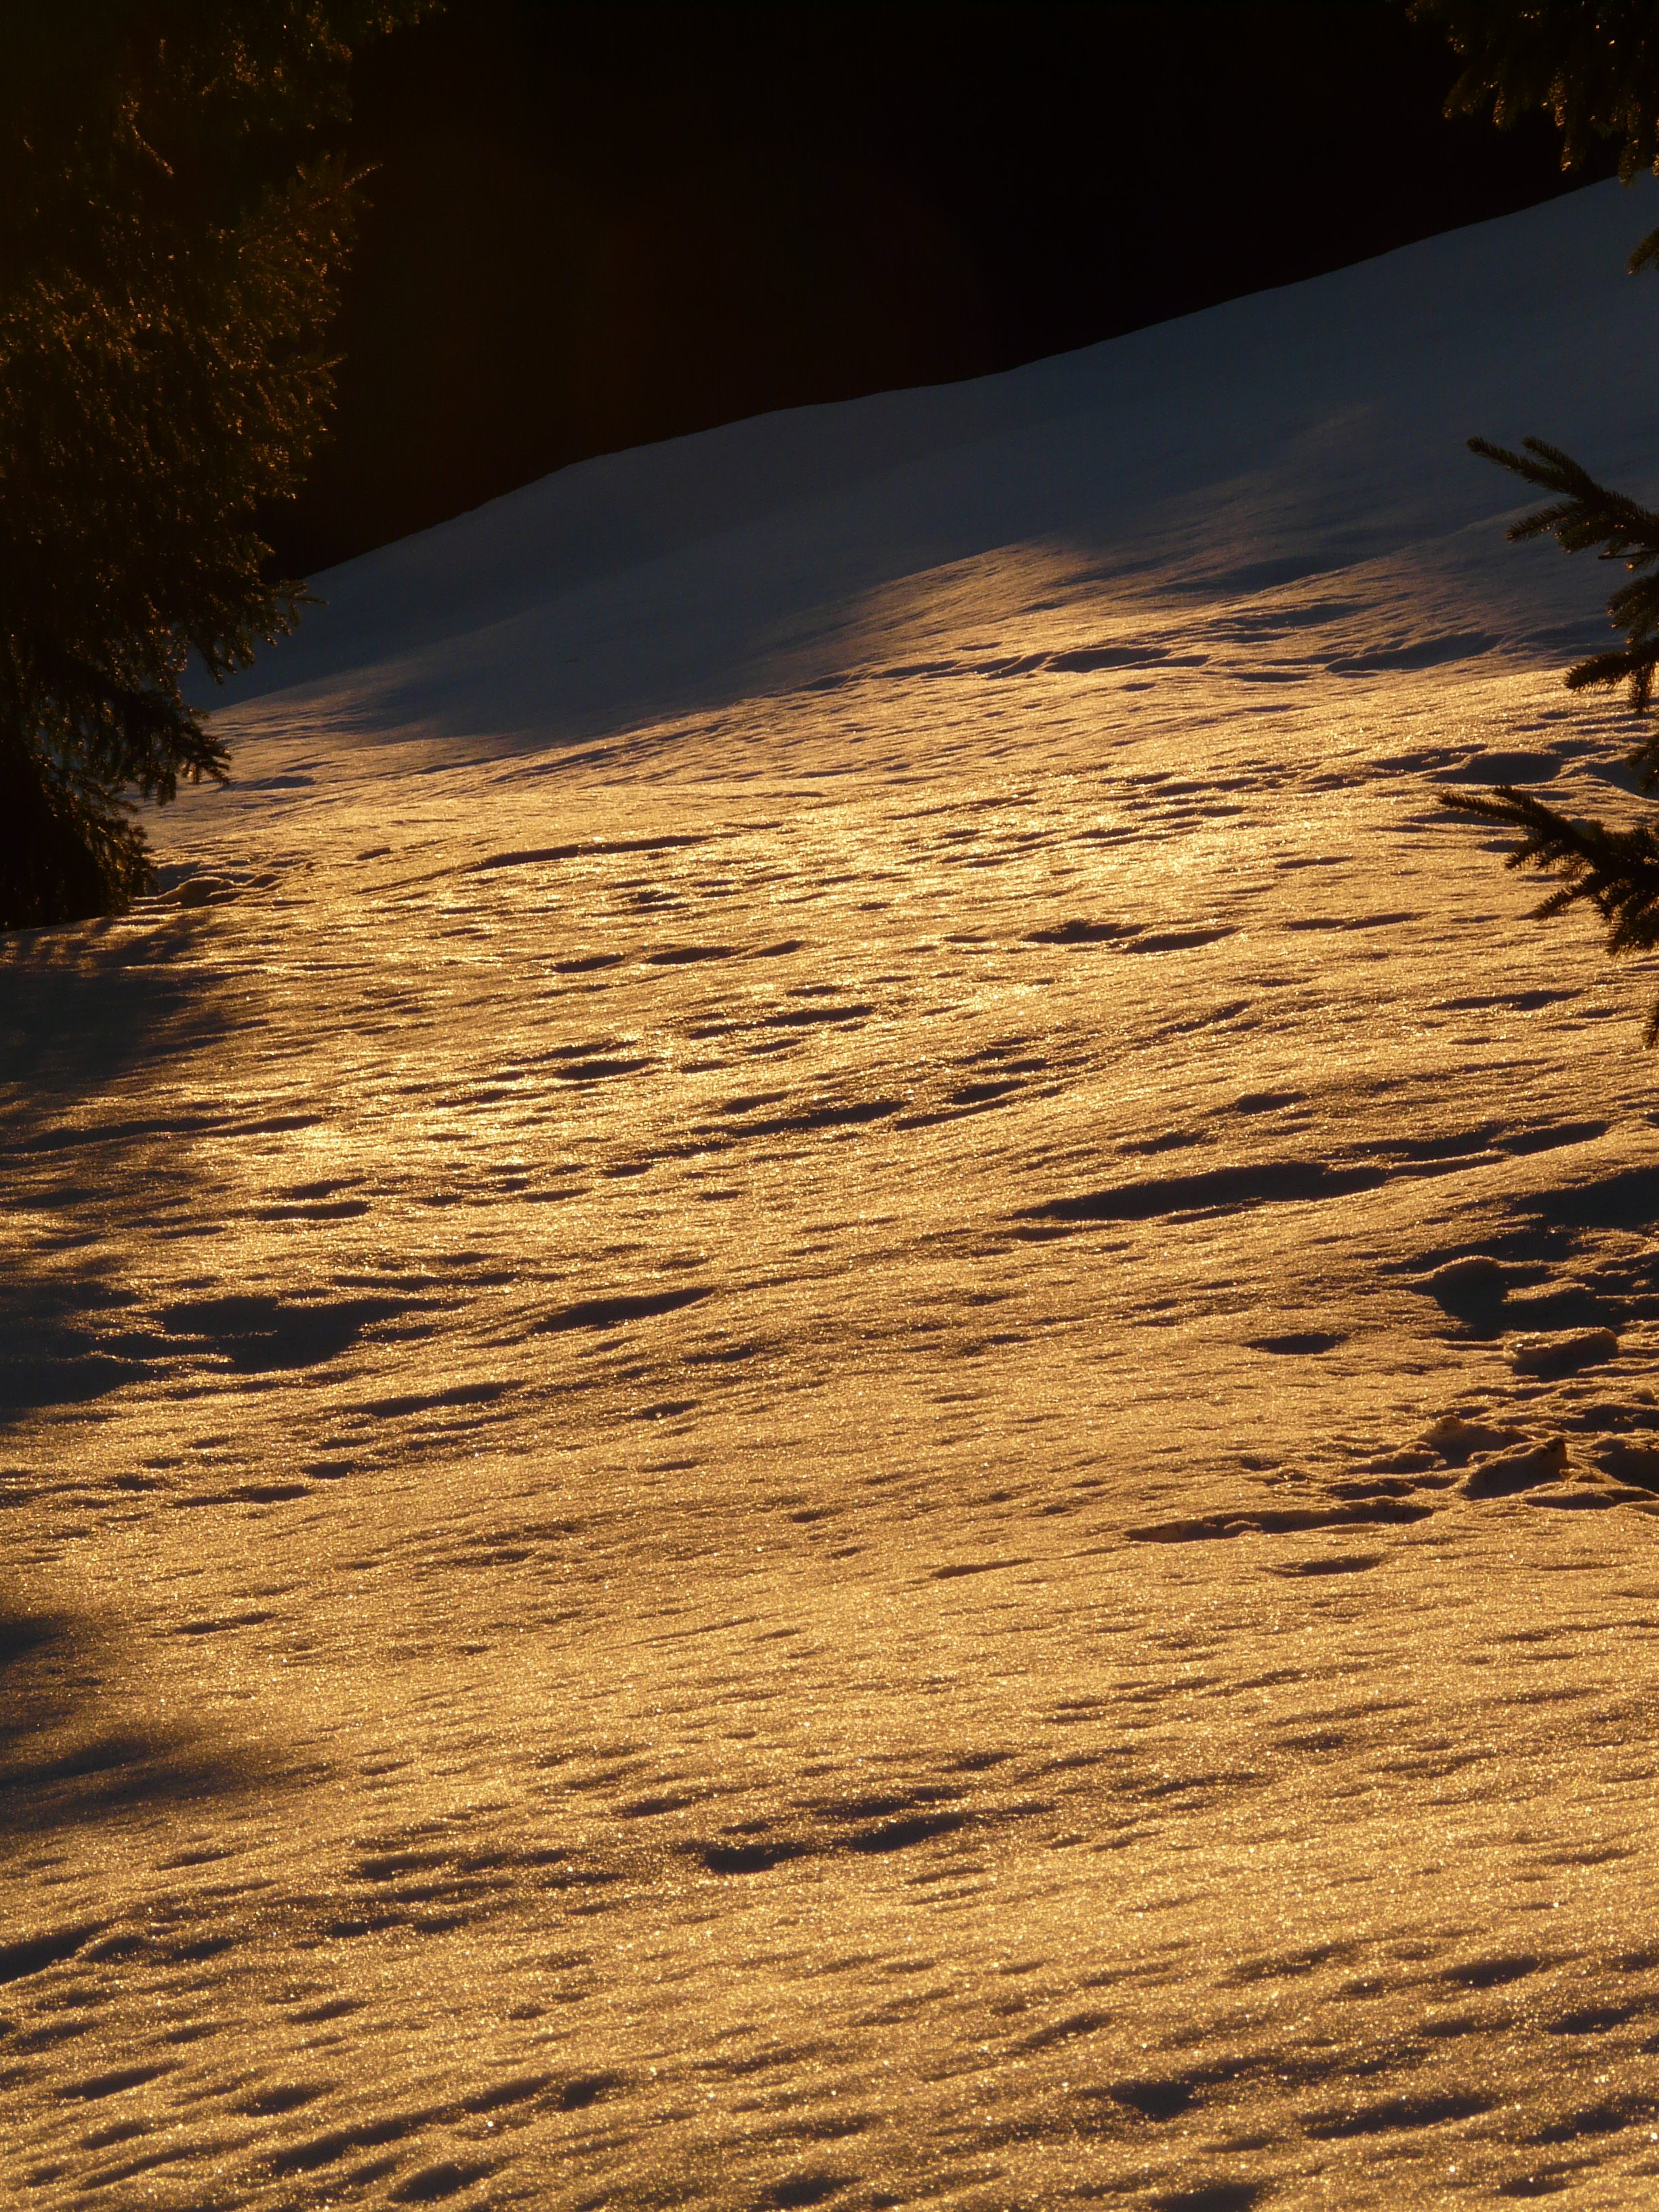
landscape, tree, forest, mountain, snow, cold, winter, light, cloud, sky, sun, sunrise, sunset, sunlight, morning, dawn, atmosphere, dusk, love, evening, golden, reflection, romance, snowy, wintry, longing, back light